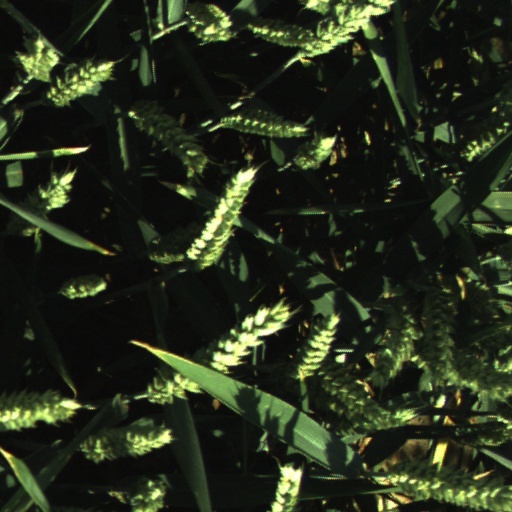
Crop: wheat